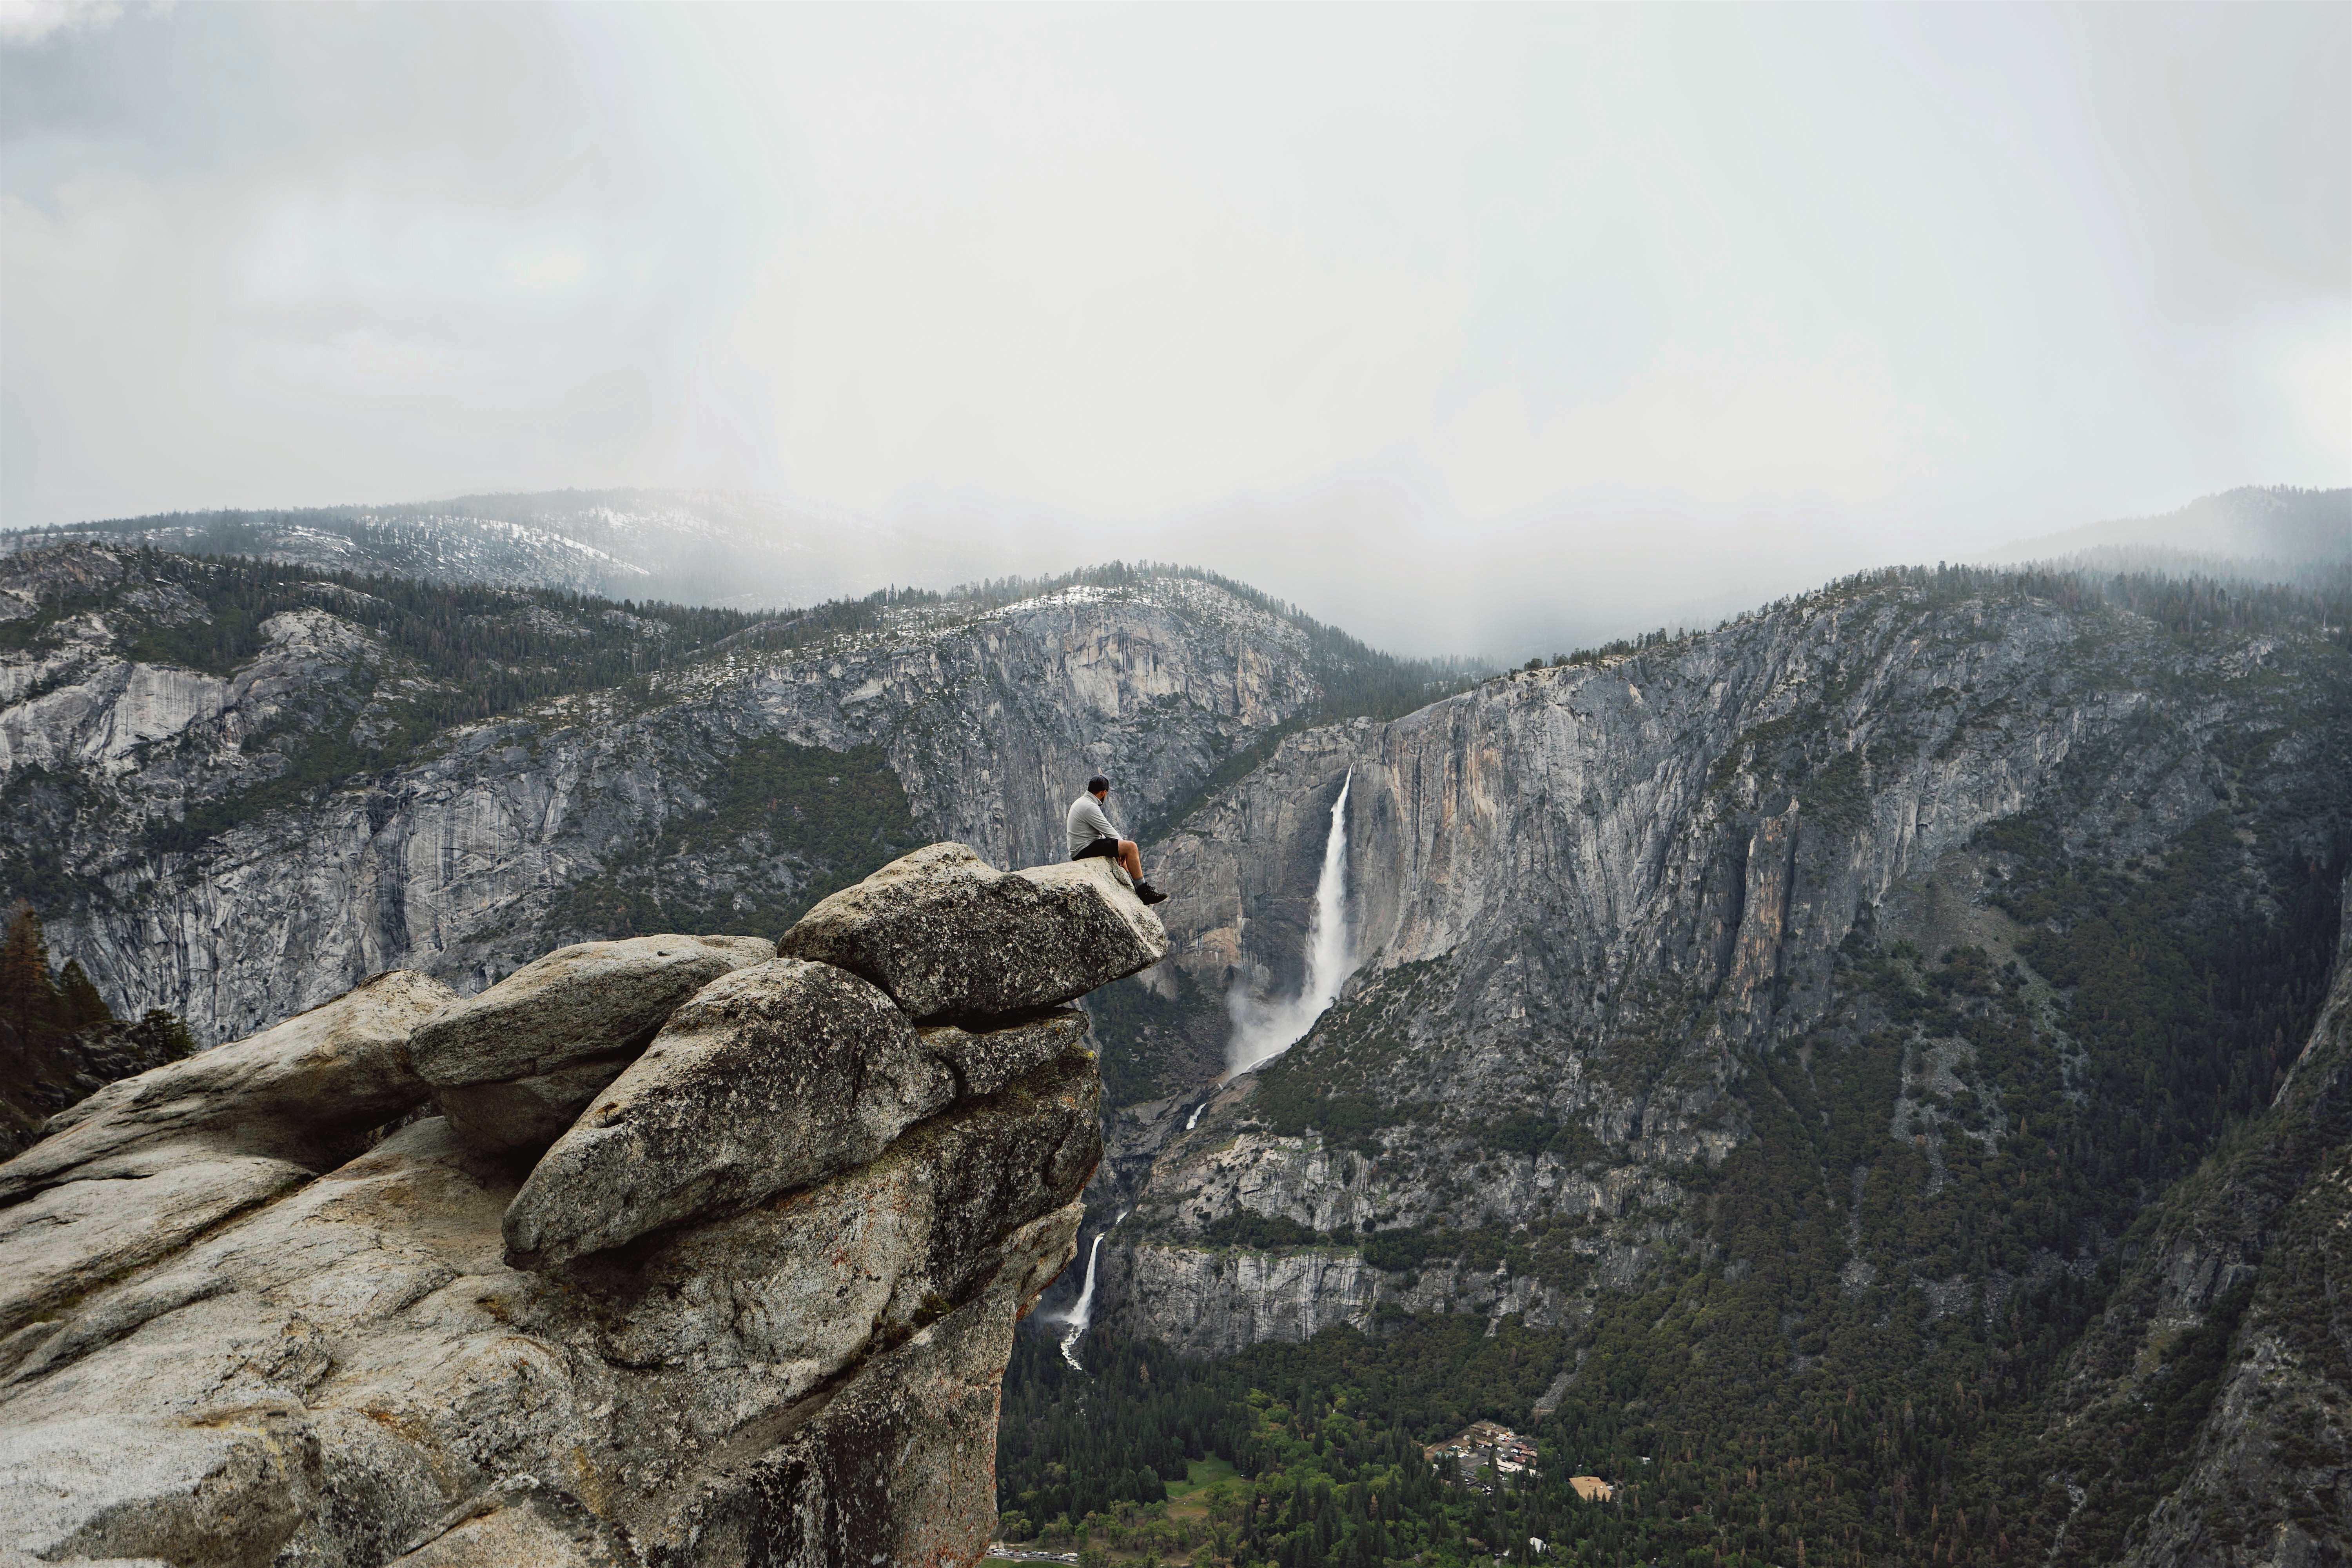
man, rock, wilderness, walking, mountain, snow, adventure, mountain range, cliff, sitting, extreme sport, ridge, summit, mountaineering, landform, mountainous landforms